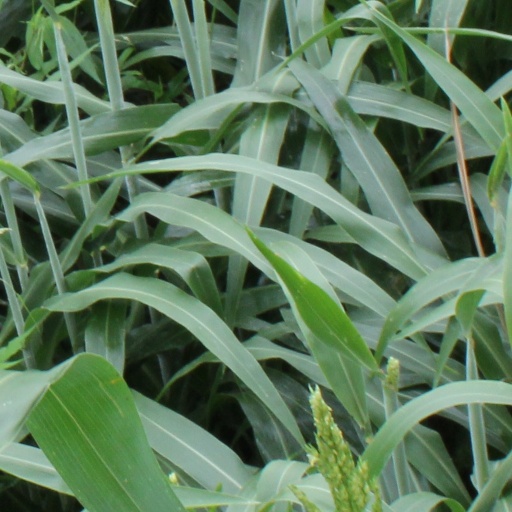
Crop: sorghum